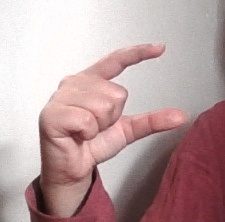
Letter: dal